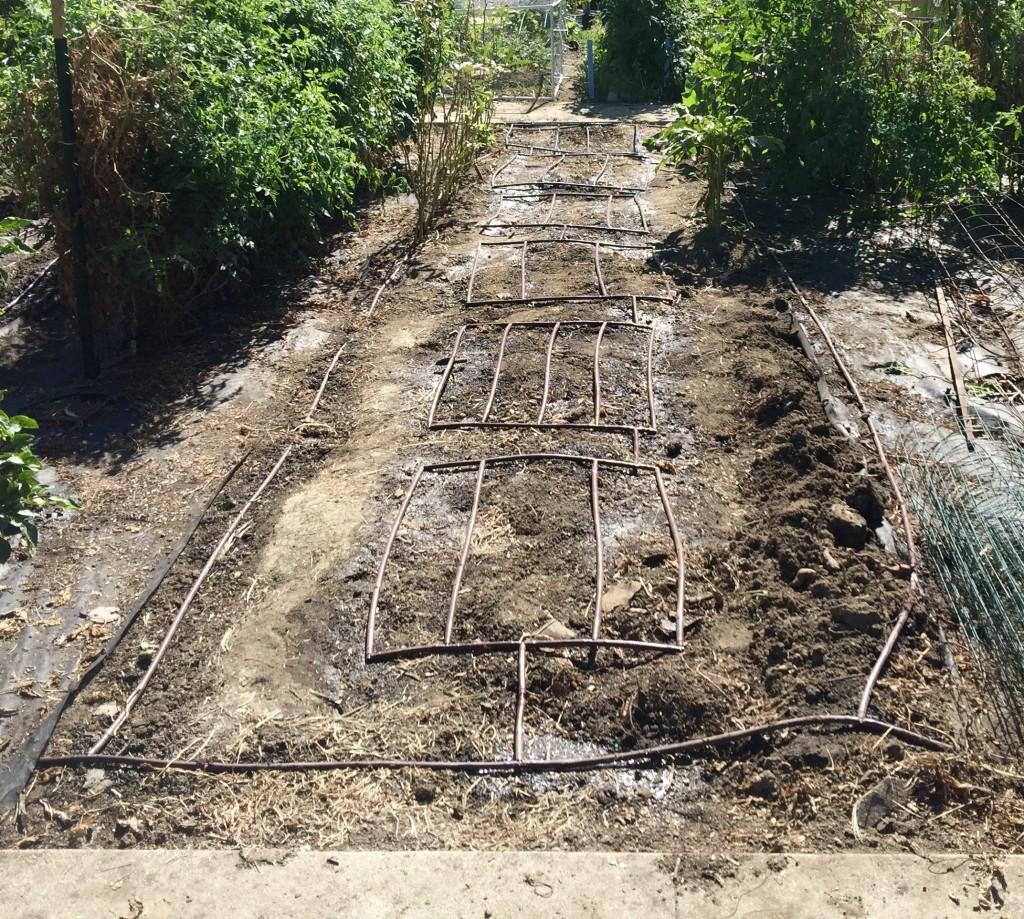
Shamba ndogo lililo na mfumo wa umwagiliaji wa matone. Mifereji midogo ya plastiki imepangwa kwa utaratibu kwenye matuta ya udongo. Kila tuta lina bomba la plastiki lenye mashimo madogo yanayotoa matone ya maji kidogo, kidogo.